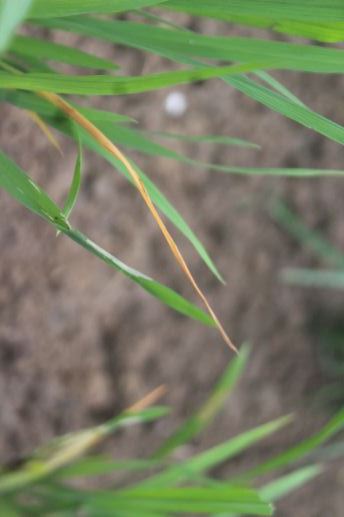
Disease: Tungro